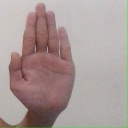
अक्षर: ध